Methyl Ethel

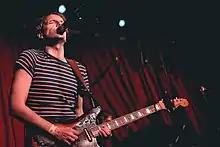
Jake Webb performing with Methyl Ethel in 2016

Methyl Ethel is an Australian art rock band from Perth, signed to Future Classic in 2021 and formerly to Dot Dash and 4AD.